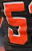
Number: 5